National Dong Hwa University

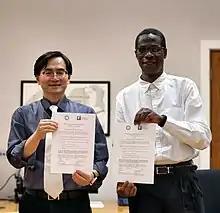
The vice-president Yuan-Ron Ma signed an agreement with University of Nottingham in 2022.

National Dong Hwa University Library stands as the tallest building on campus, offering a spectacular view of the main campus and the Huadong Valley. NDHU library holds over two million volumes in both Chinese and foreign languages, is eighth largest academic library in Taiwan. The university library is one of only two legal deposit university libraries, alongside National Taiwan University, entitling it to request a free copy of every book published in Taiwan and Nationalist publications.